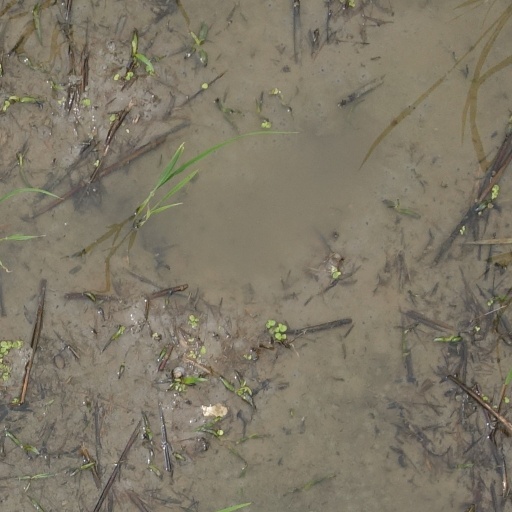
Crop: rice